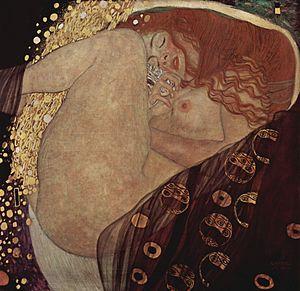
Les nombreuses amours de Jupiter constituent un thème récurrent dans l'art, tant antique que moderne. Cet article tentera d'évoquer les différents types de représentations qui y sont liés. Les noms utilisés sont les noms romains, étant donné que ce sont ceux qui sont les plus couramment utilisés dans les titres des œuvres. Les équivalents grecs pourront être trouvés dans les articles concernant les divinités elles-mêmes, ainsi qu'un certain nombre de renseignements sur les histoires les concernant mais ne se rattachant pas directement au thème des amours de Jupiter.